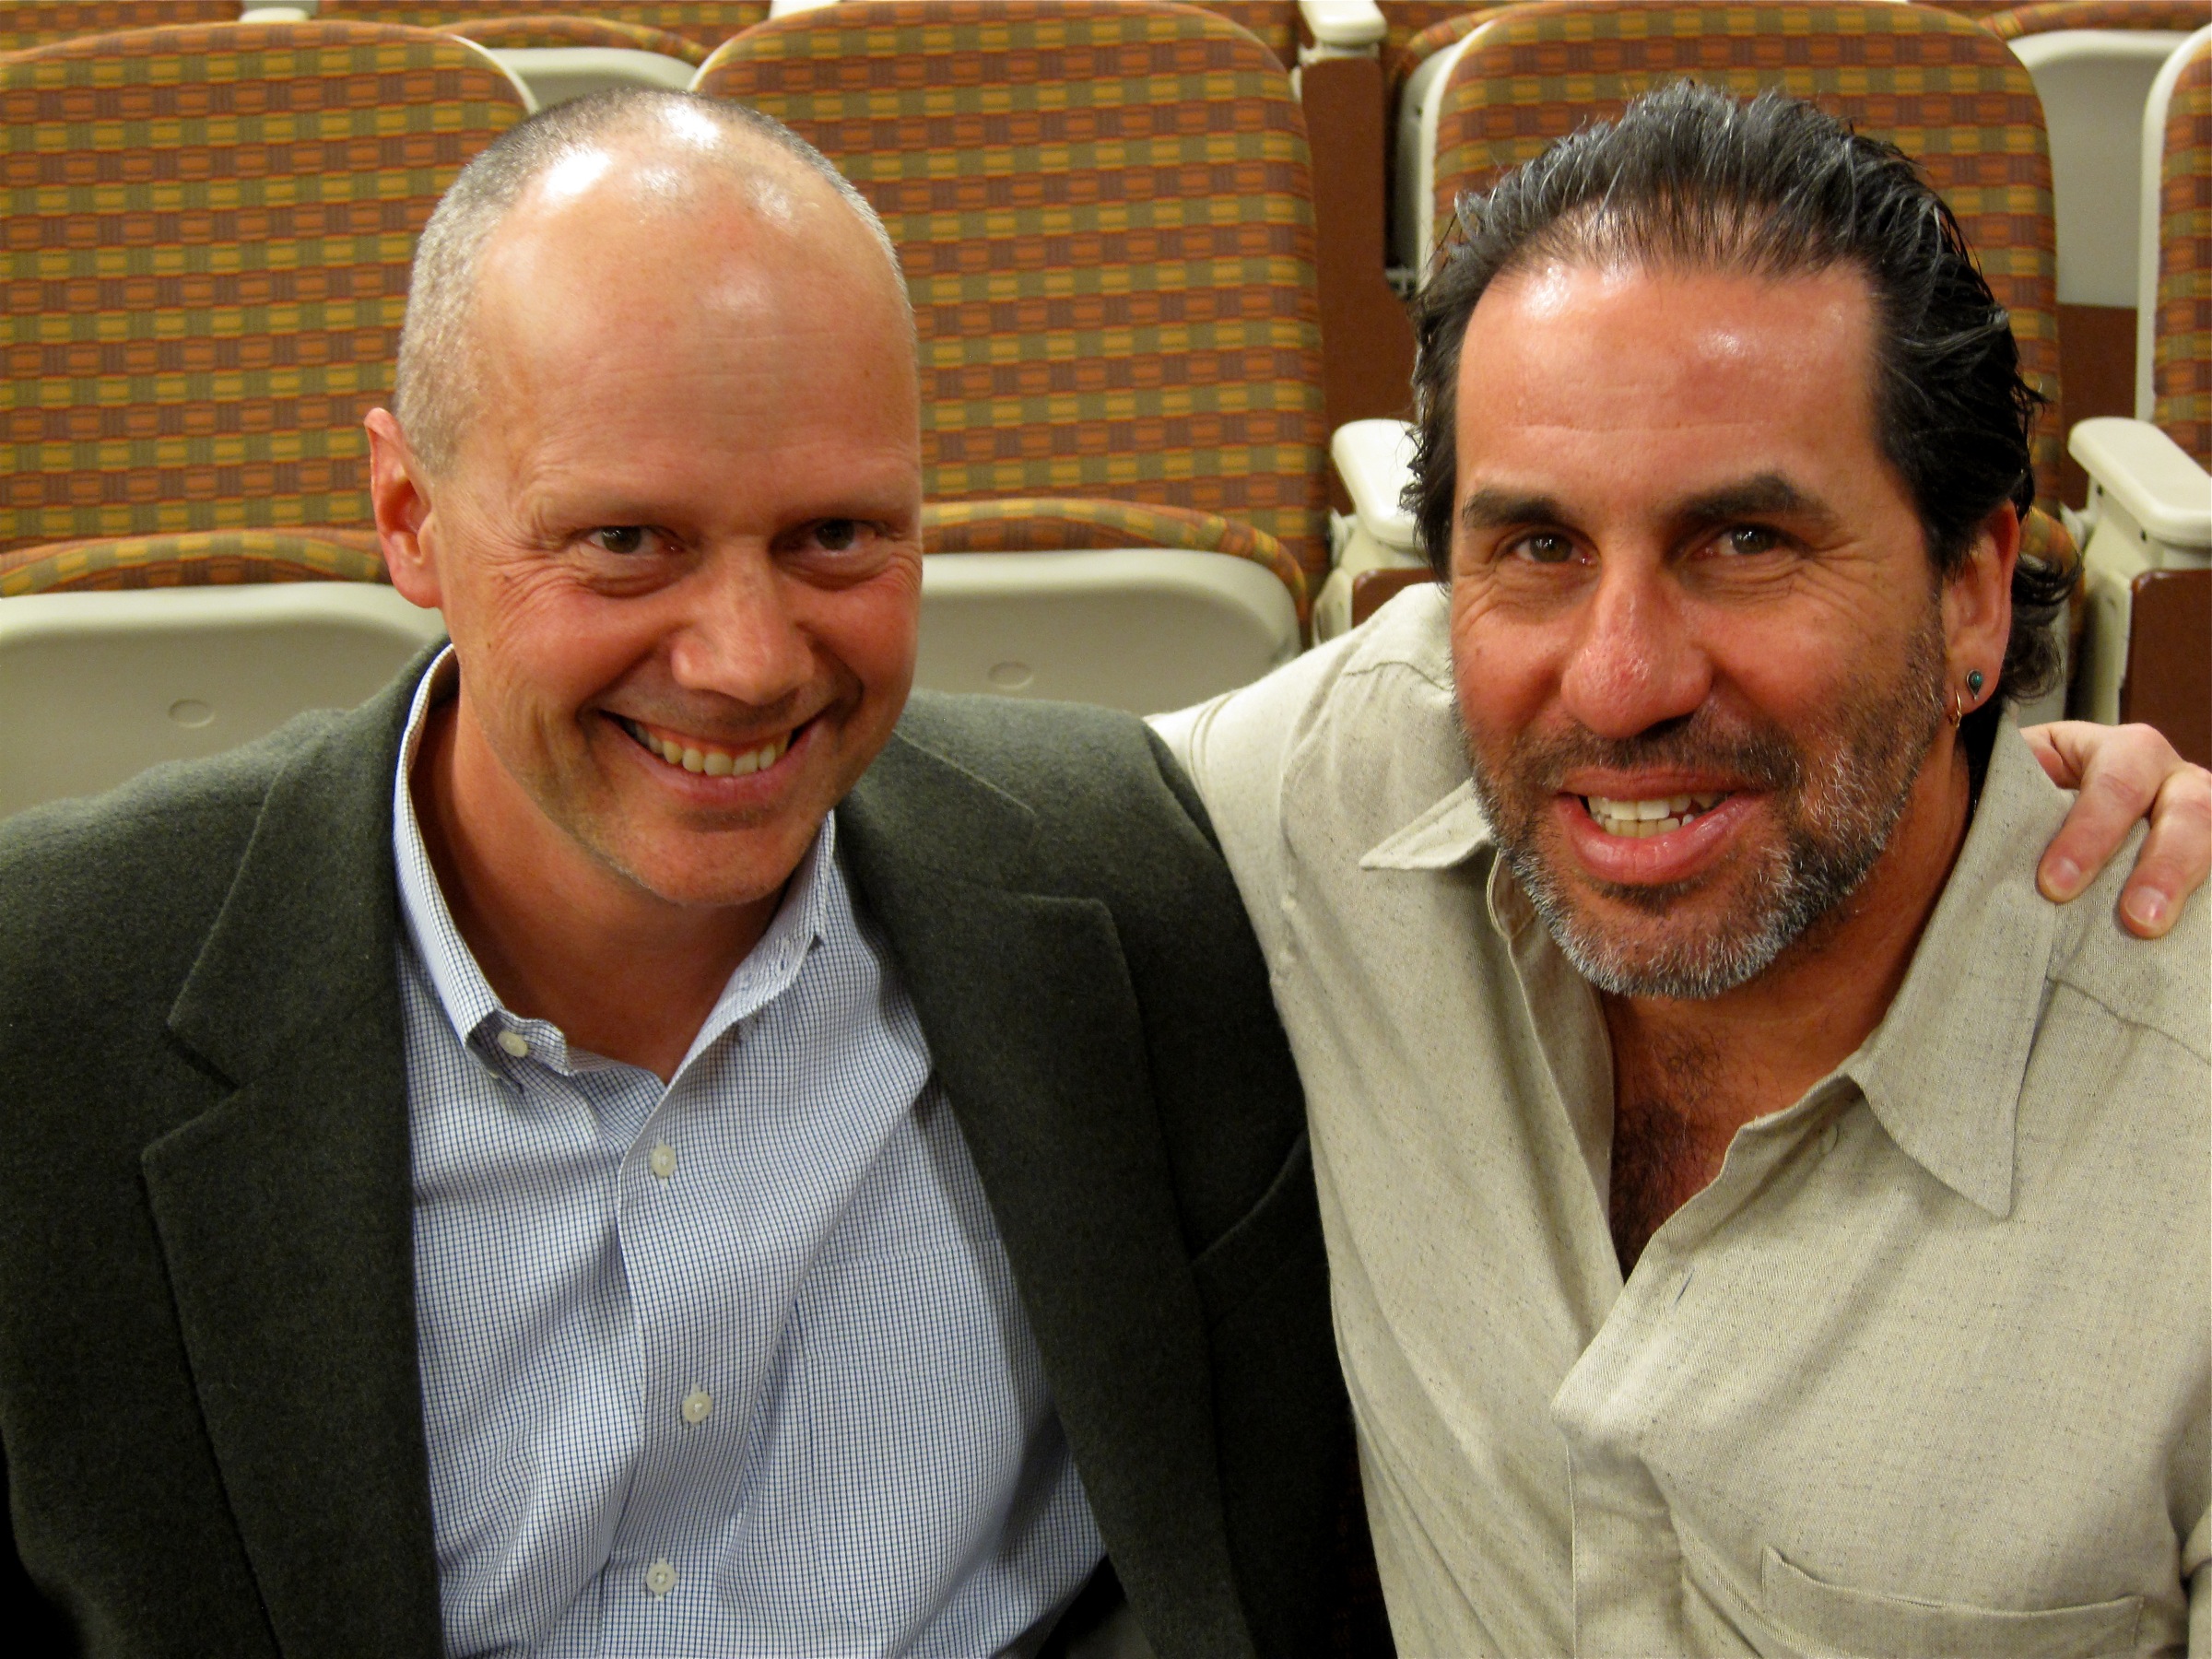
man, person, people, senior citizen, psu